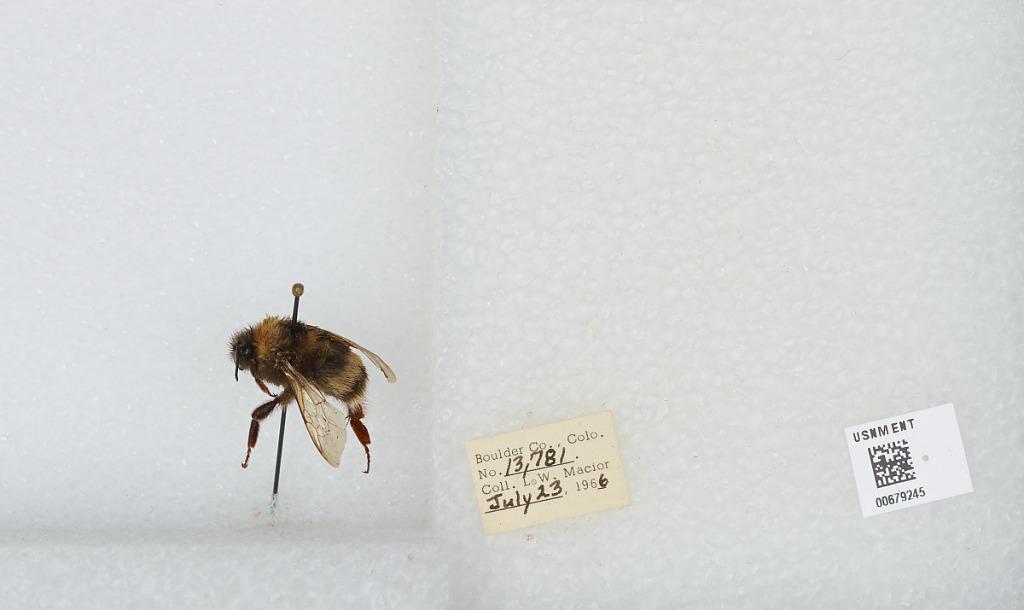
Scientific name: Bombus (Bombus) occidentalis Greene
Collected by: L. Macior
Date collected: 1966-7-23
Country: United States
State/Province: Colorado
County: Boulder
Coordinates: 40.0017, -105.308